Anderson Serangoon Junior College

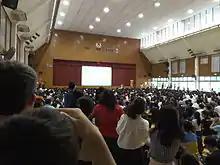
Hall of the former Anderson Junior College, at the release of results for the 2015 GCE Advanced Level examination.

Under the JC Rejuvenation Programme, the Ang Mo Kio campus will be demolished and rebuilt from 2024 to 2027. During this period, ASRJC will move temporarily to the former campus of Serangoon Junior College in Hougang. The current Anderson Serangoon Junior College campus at Upper Serangoon Road consists of 8 buildings, also known as blocks.